535 Mission Street

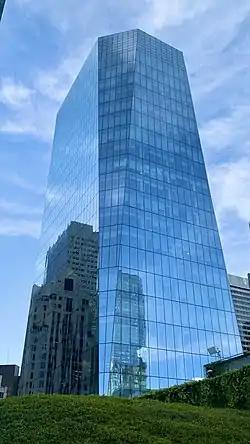
View from Salesforce Park in 2021

535 Mission Street is an office skyscraper in the South of Market district of San Francisco, California, that opened in November 2014, with 27 stories rising above street level. It is adjacent to the Transbay Transit Center site and located on the same block as 100 First Plaza, 555 Mission Street, and 101 Second Street.